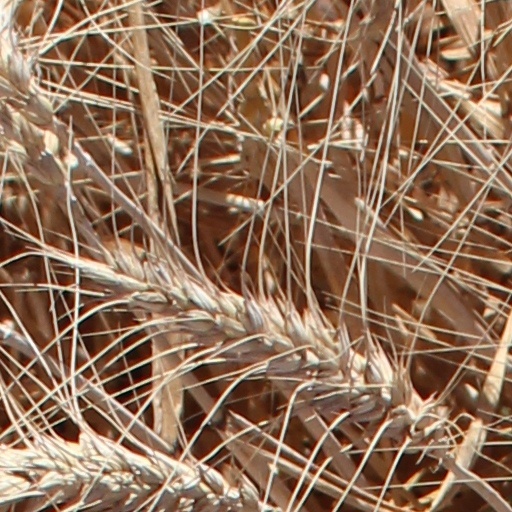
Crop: wheat